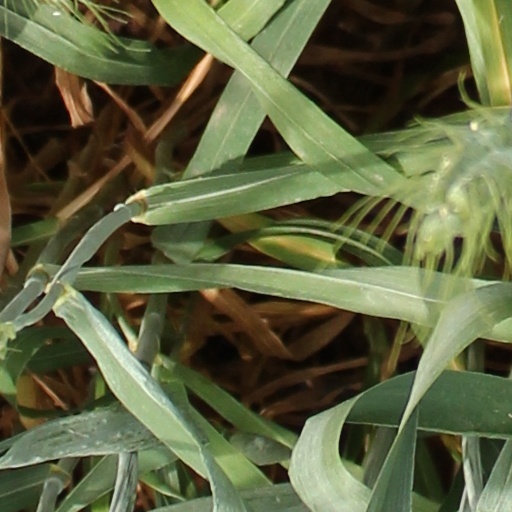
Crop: wheat